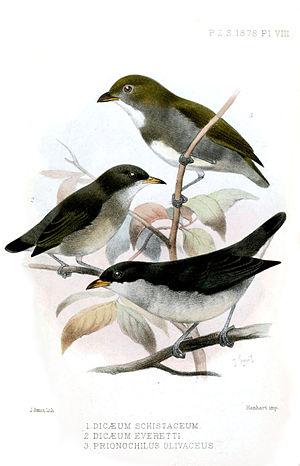
Le Dicée des Philippines est une espèce de passereau placée dans la famille des Dicaeidae.